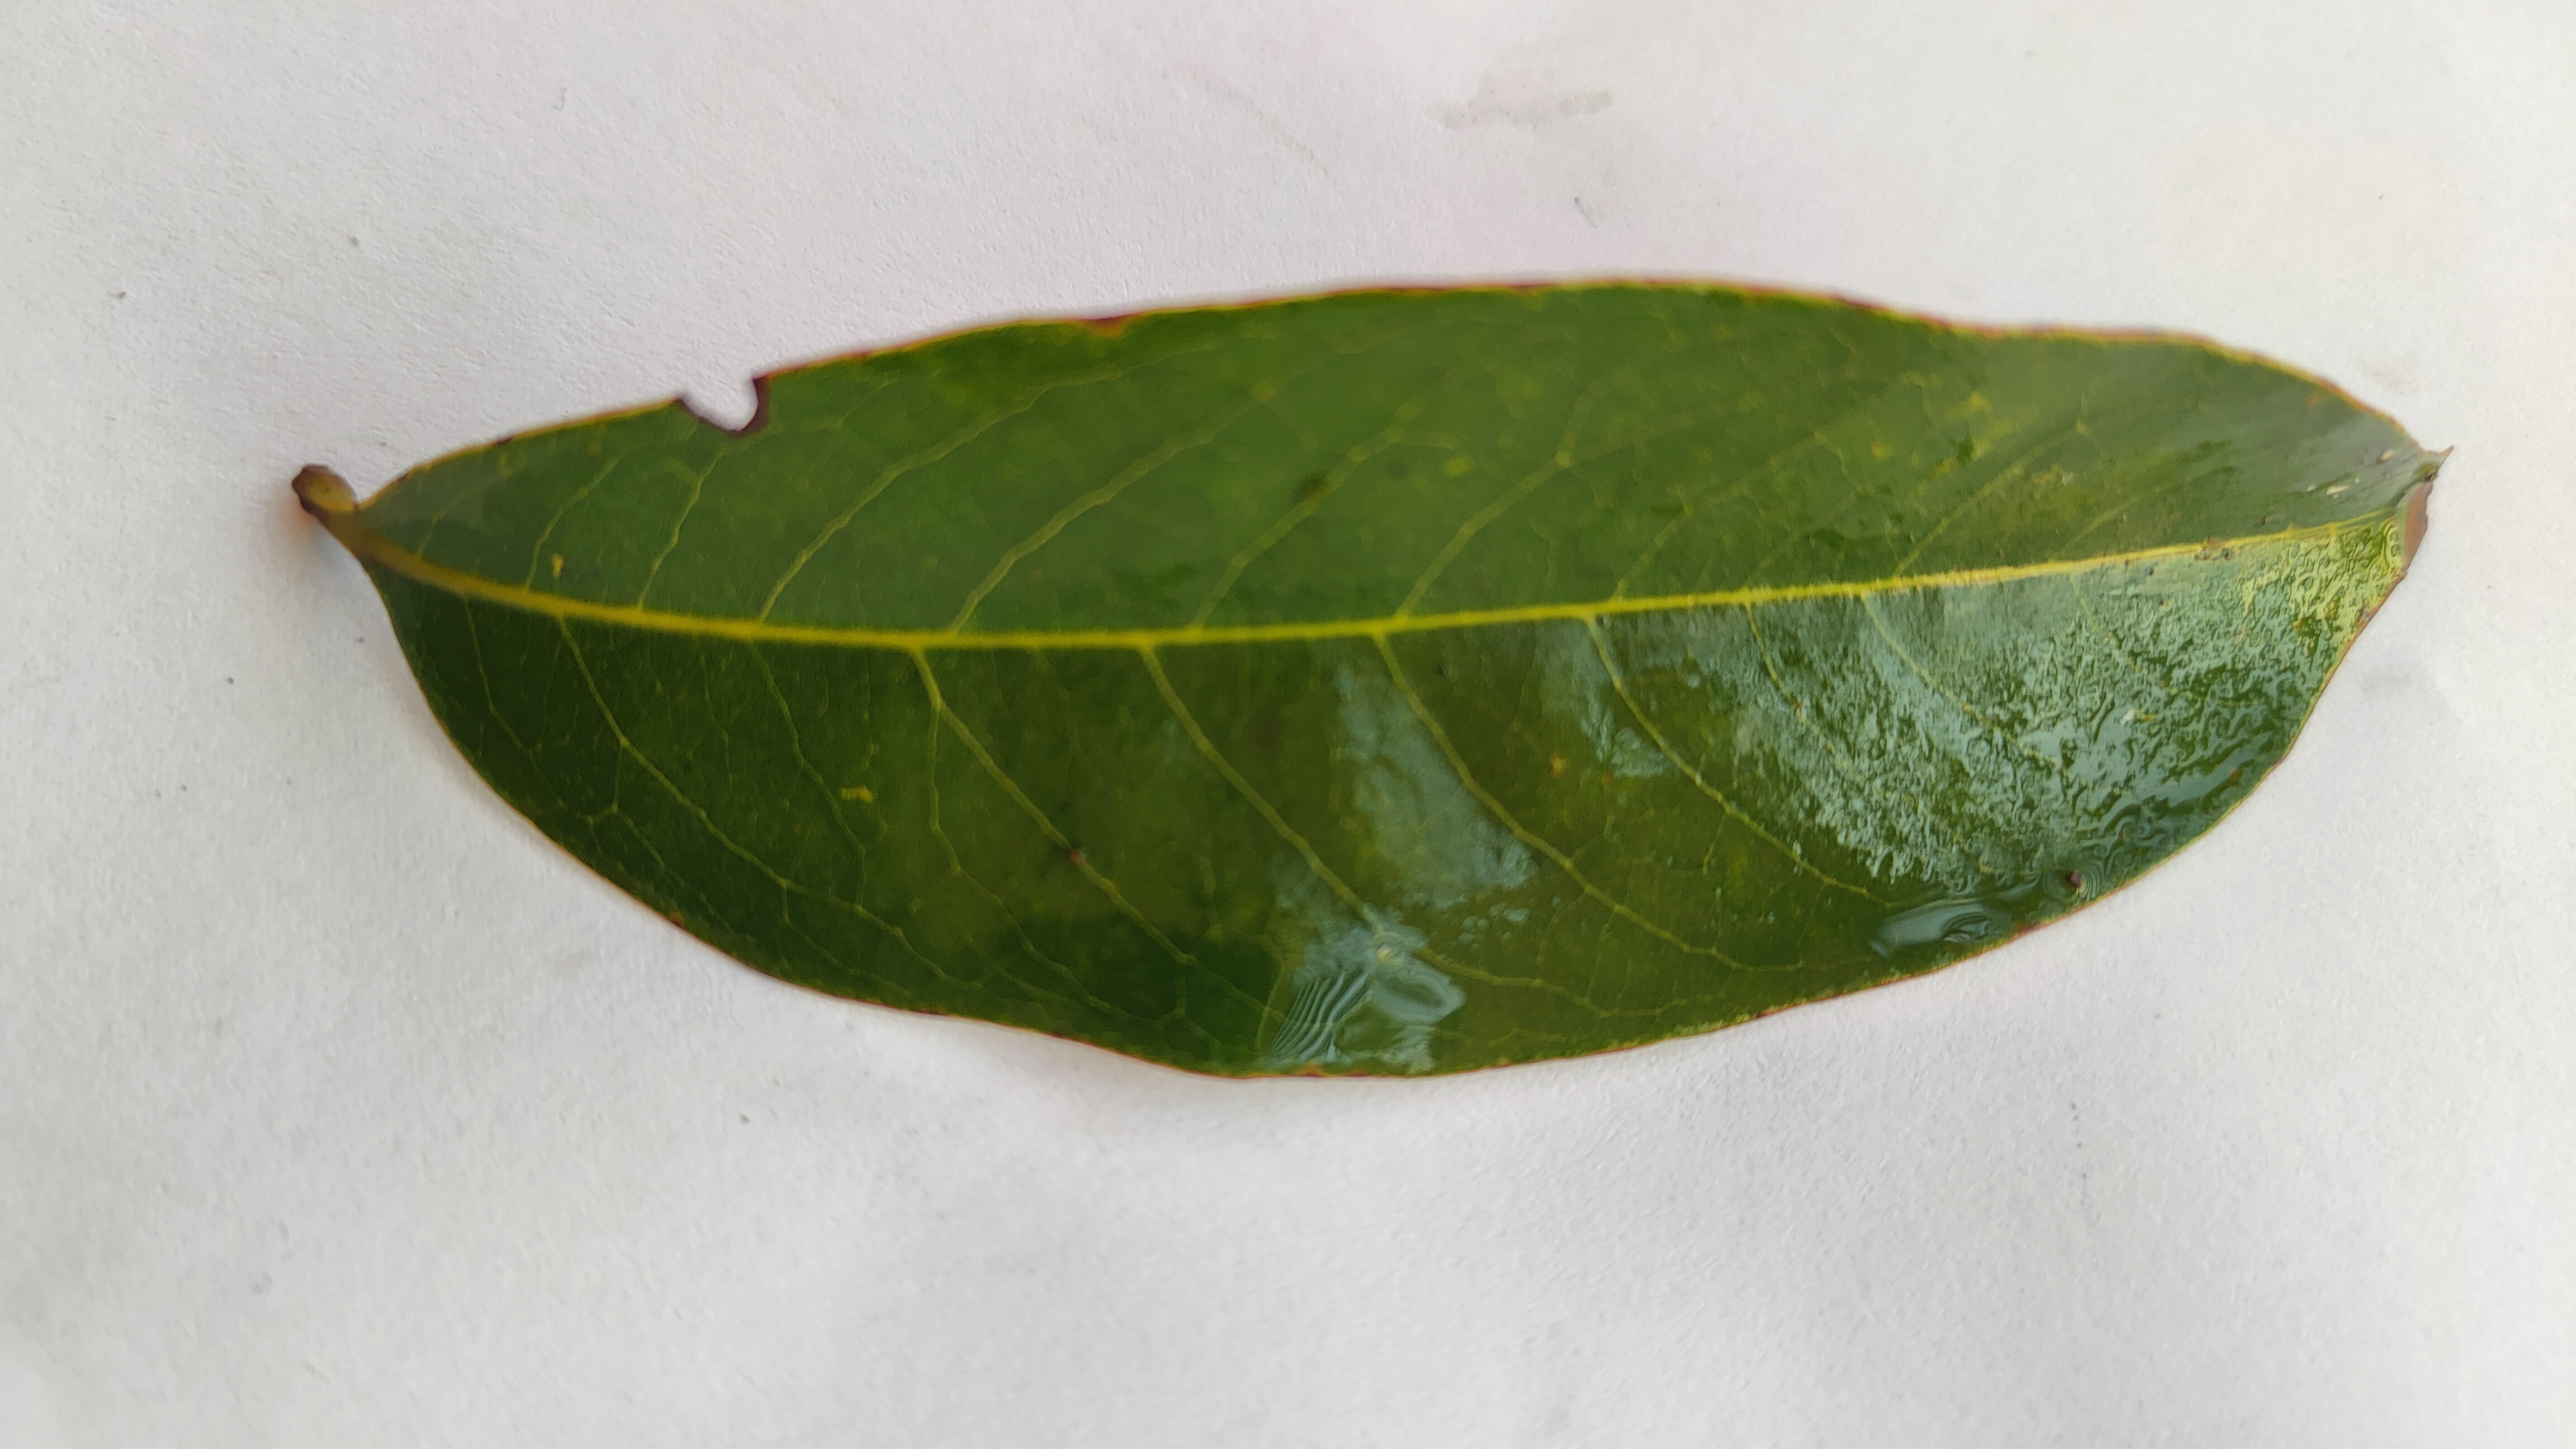
Leaf variety: Lychee